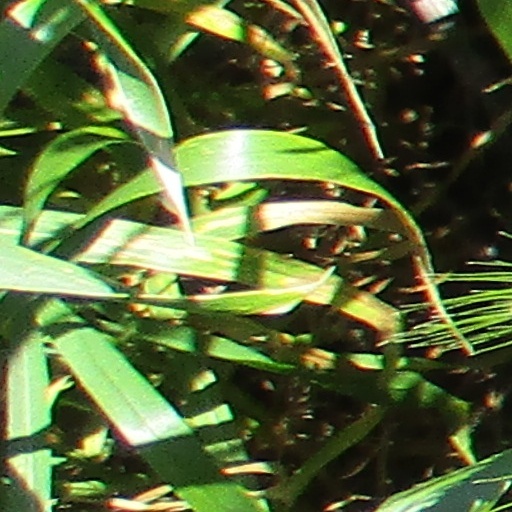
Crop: wheat